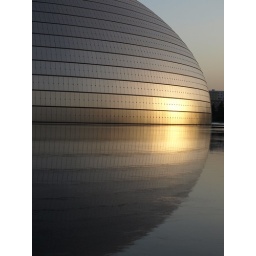
Exquisite modern glass building appears to be floating surrounded by a large pond.